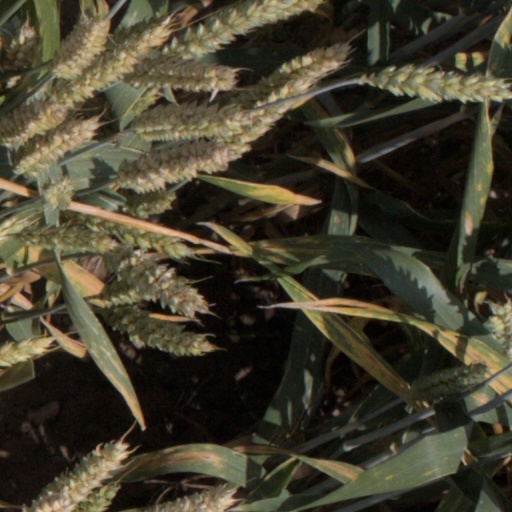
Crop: wheat